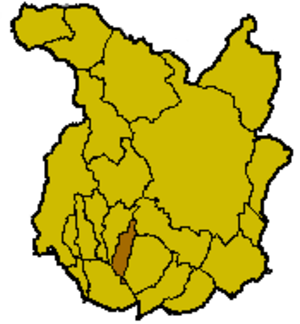
Localisation de la commune de Pieve a Nievole à l'intérieur de la province de Pistoia.
Pieve a Nievole est une commune italienne de la province de Pistoia dans la région Toscane en Italie.